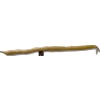
Label: bean_pod